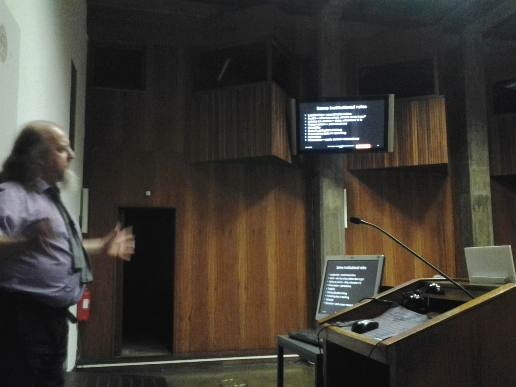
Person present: Yes